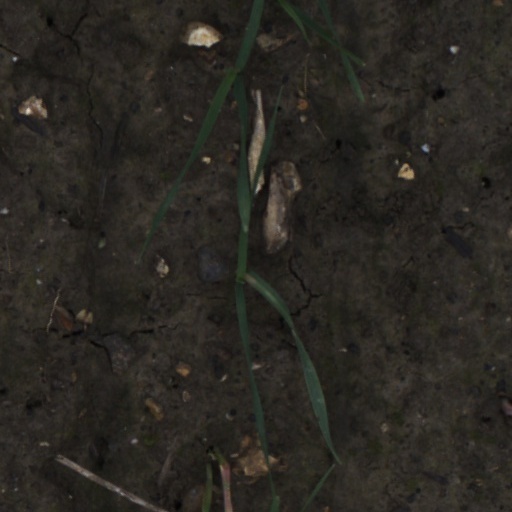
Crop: wheat